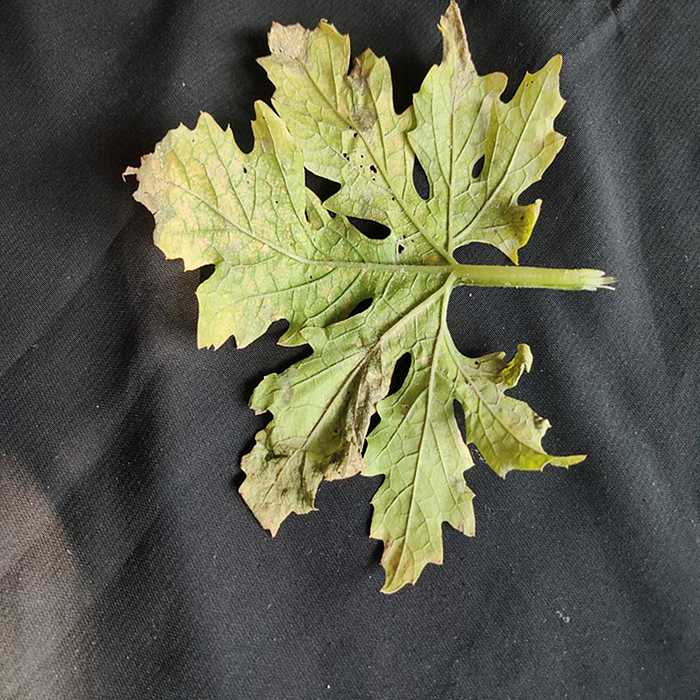
Plant: Bitter Gourd
Label: Mosaic virus